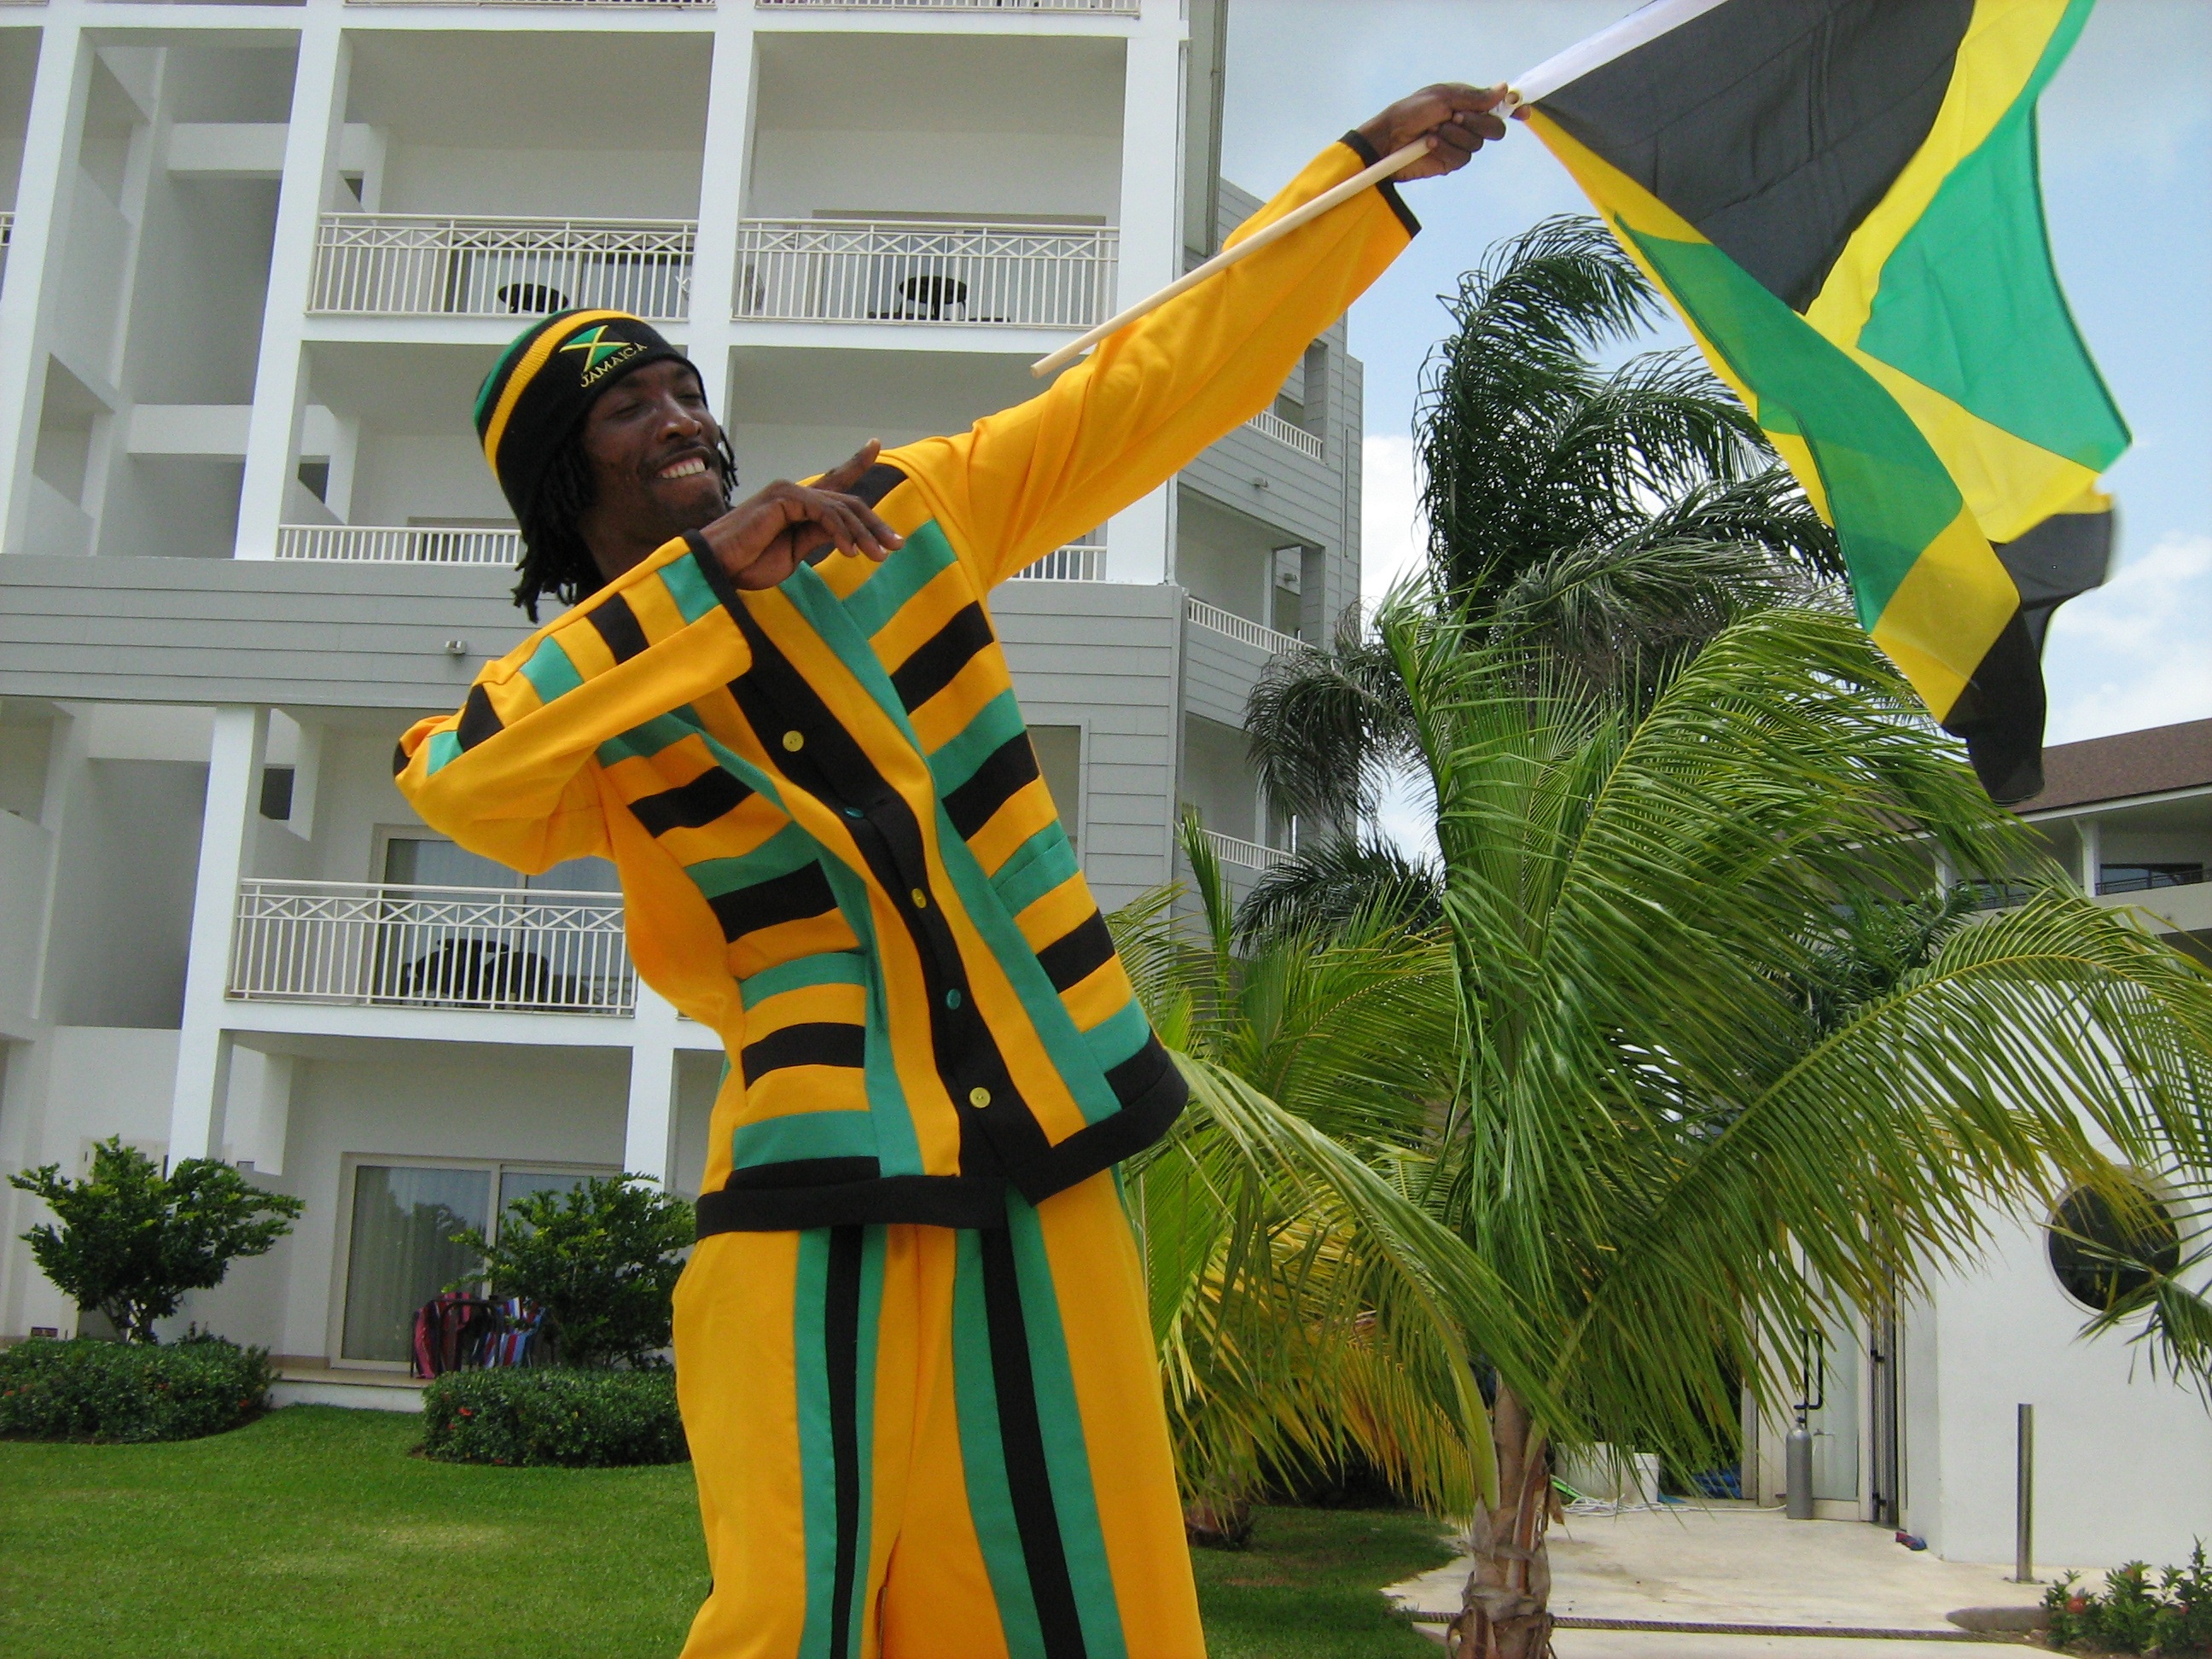
people, country, travel, celebration, statue, symbol, flag, celebrate, patriotism, national, patriot, jamaica, history, nation, independence, patriotic, pride, waving